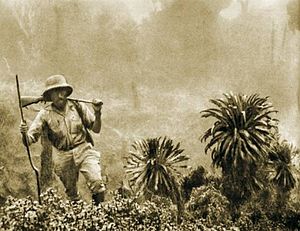
Opdagelsesrejse
Den polske opdagelsesrejsende Kazimierz Nowak på vej gennem Afrika (1931-36).
En opdagelsesrejse er en rejse med det formål at opdage og udforske hidtil ukendte landområder eller regioner.